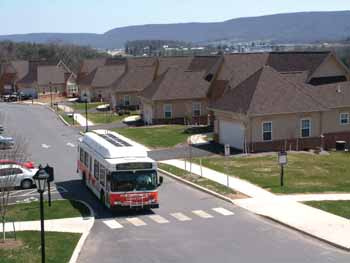
A bus on the street of a residential neighborhood and stopped at a crosswalk.

A bus driving down a suburban street.

a red and white bus and some houses and cars

A bus driving down the street of a small community.

A yellow and red bus driving past houses.